Akita Port Station

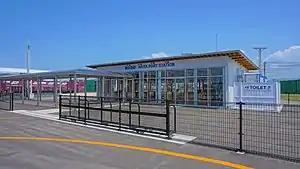
Passenger Station Building in August 2019

is a railway station in the city of Akita, Akita Prefecture, Japan, operated by Japan Freight Railway Company (JR Freight).